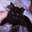
Label: cat